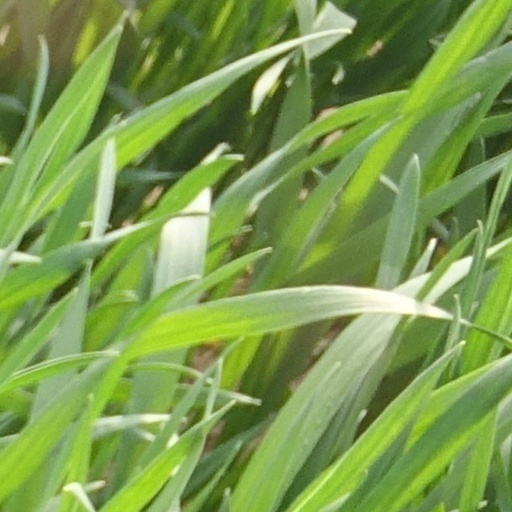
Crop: wheat